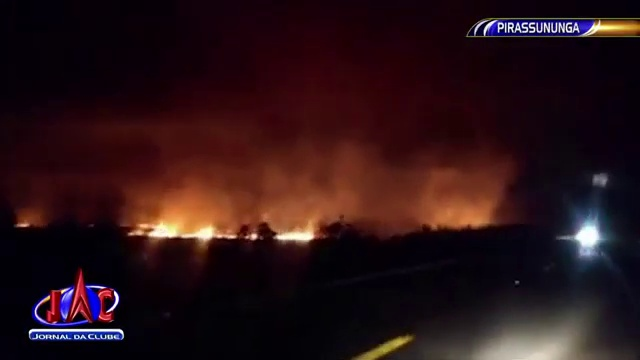
Fire: yes
Smoke: yes